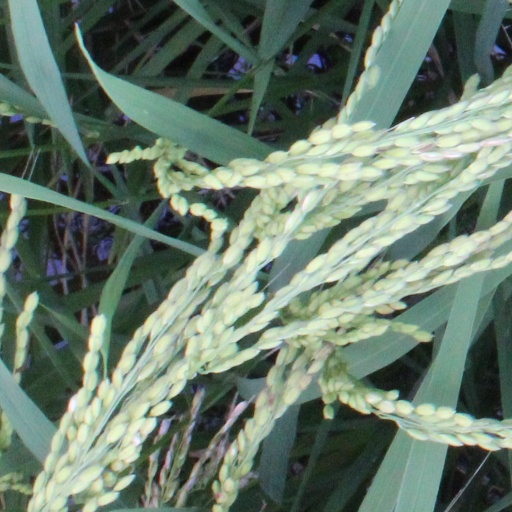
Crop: rice